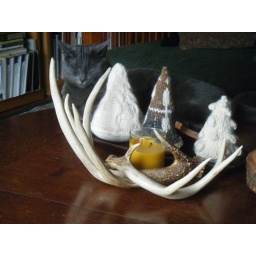
byron in the coffee table forest